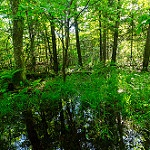
Scene: Outdoor